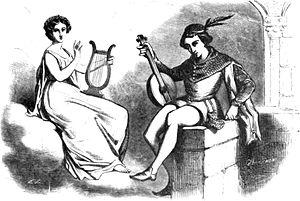
Odes et Ballades, publié en 1828, est le recueil des poèmes de jeunesse de Victor Hugo parus de 1822 à 1827.
Dans la littérature grecque, une ode, du grec ὠδή, est un poème lyrique généralement en 7 strophes de 5 vers en décasyllabes, accompagné de musique. Par extension, une ode est un poème célébrant un personnage ou un événement : un vainqueur des Jeux olympiques, par exemple.